Bundesstraße 6

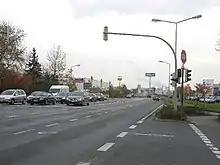
The B6 in Garbsen

In the days of German partition, the section on East German territory was known as the F6 ("Fernverkehrsstraße 6" or "trunk road"). In Dresden the road went past the headquarters of VEB "Tabakkontor Dresden", a tobacco firm formerly known as Yenidze. This led to the urban myth that the road had given its name to the cigarette brand f6.